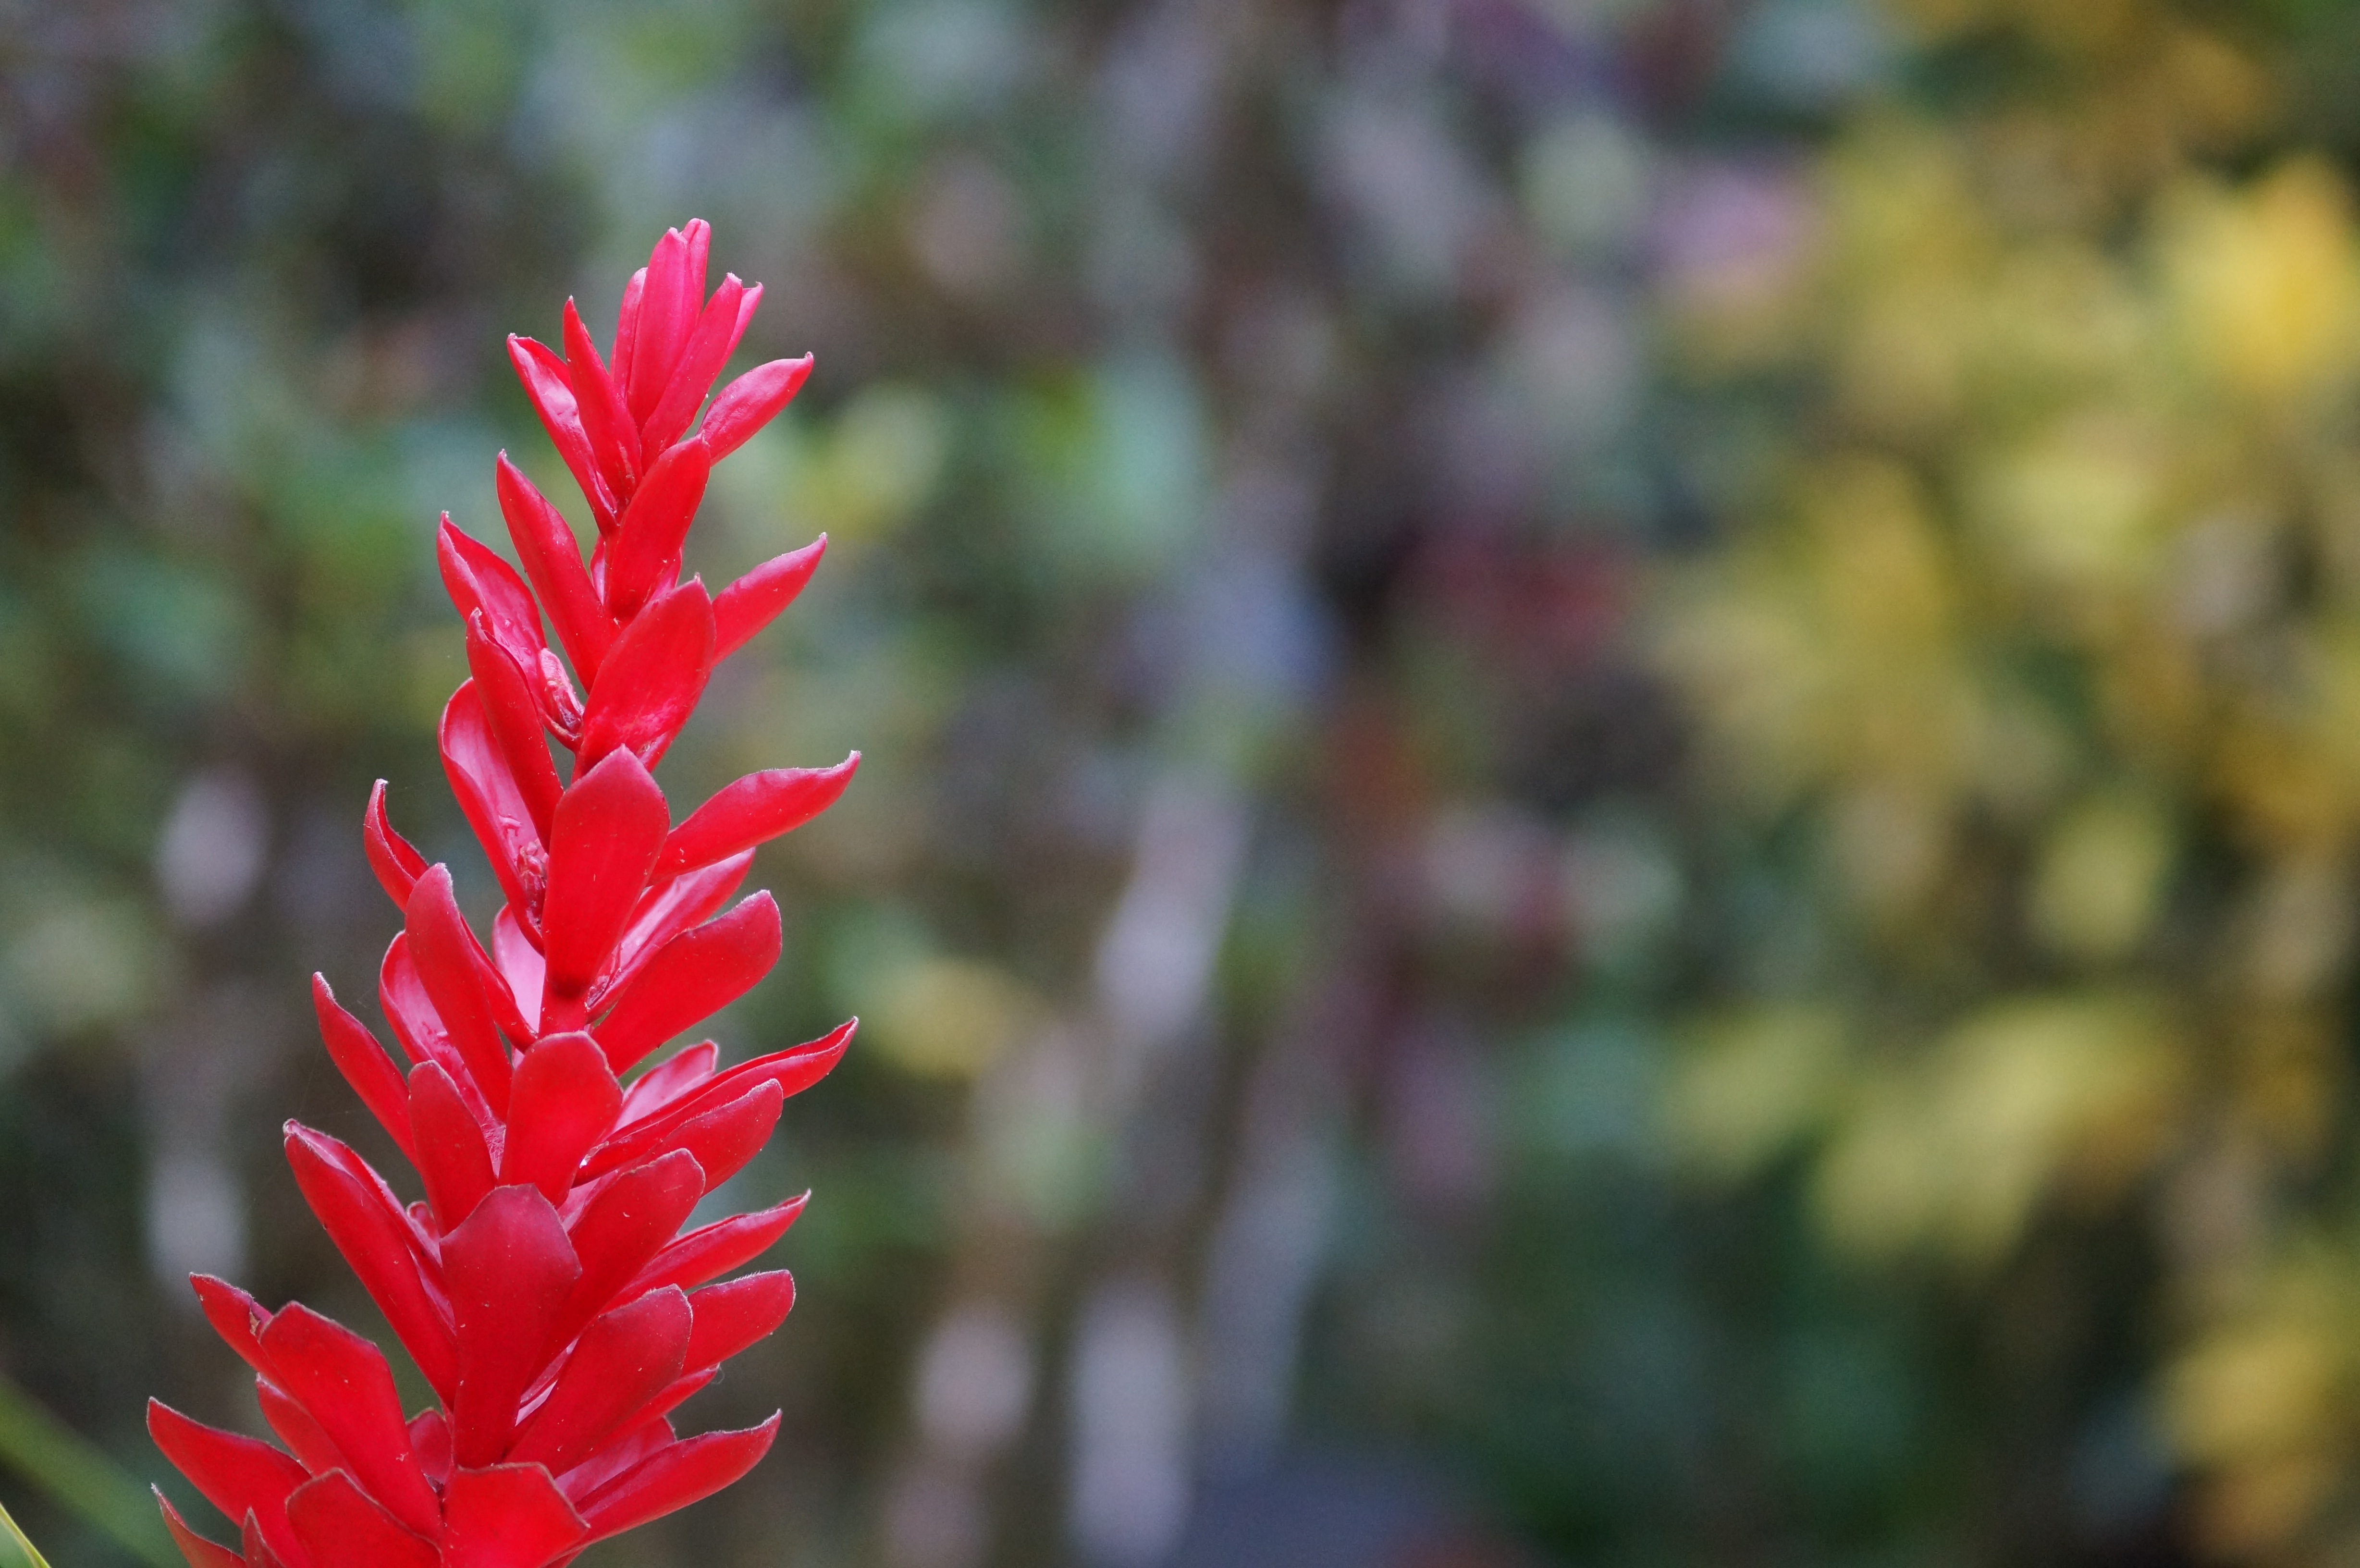
nature, forest, blossom, plant, leaf, flower, petal, green, red, natural, autumn, botany, flora, wildflower, close up, macro photography, flowering plant, plant stem, land plant